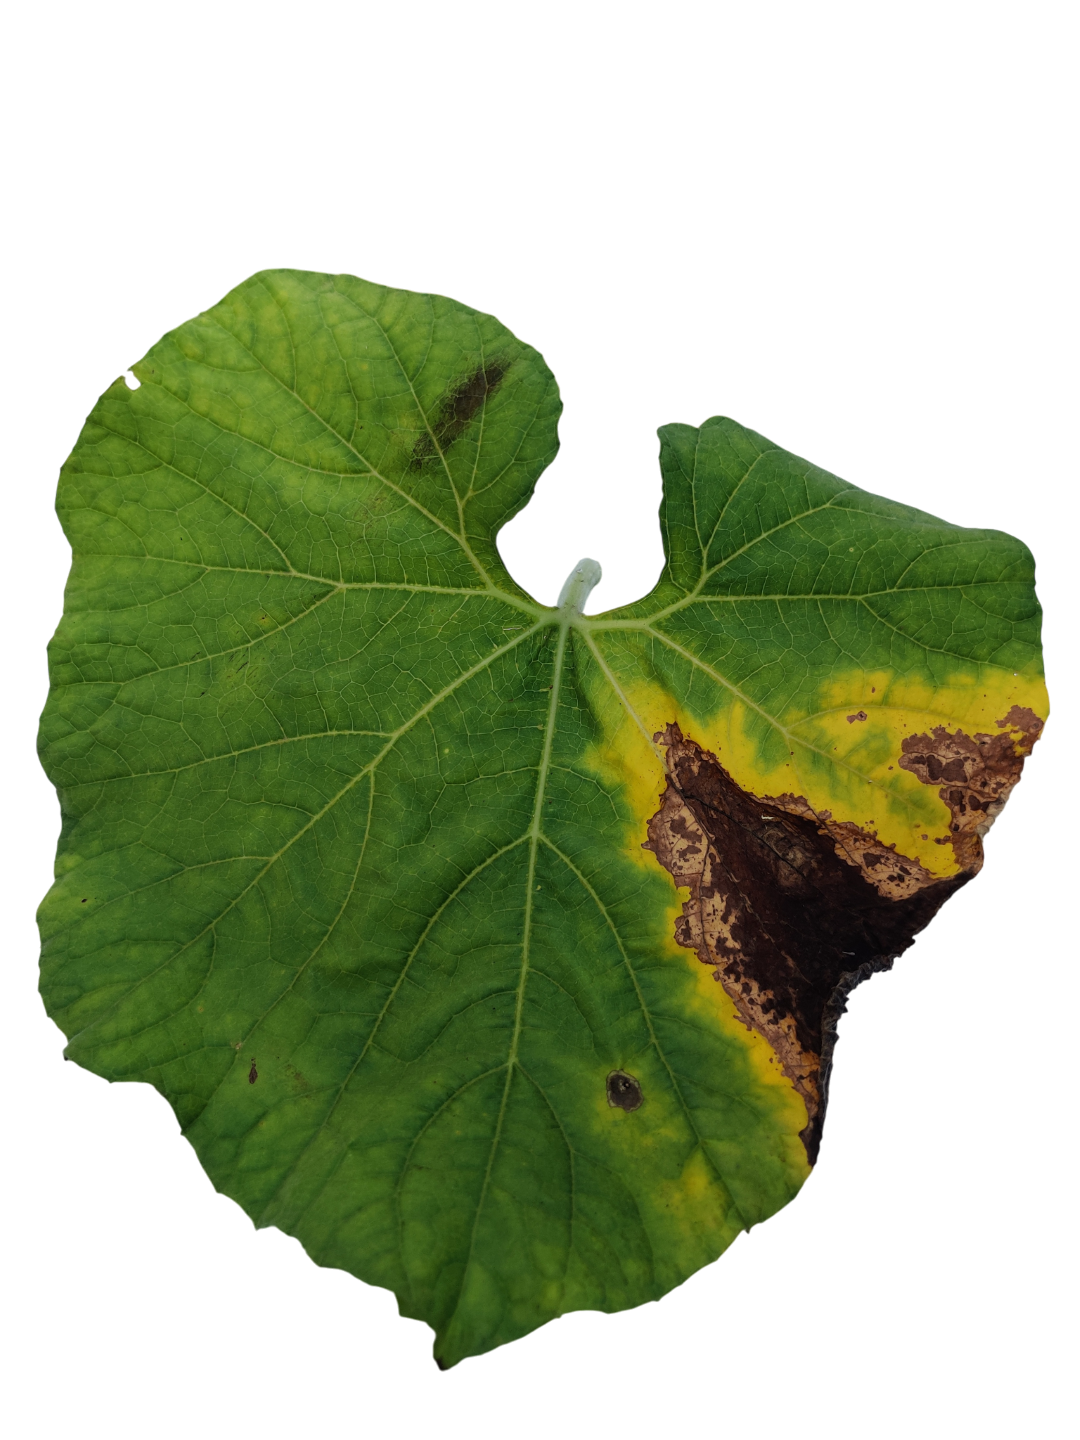
Crop: Bottle Gourd
Label: Downy_Mildew